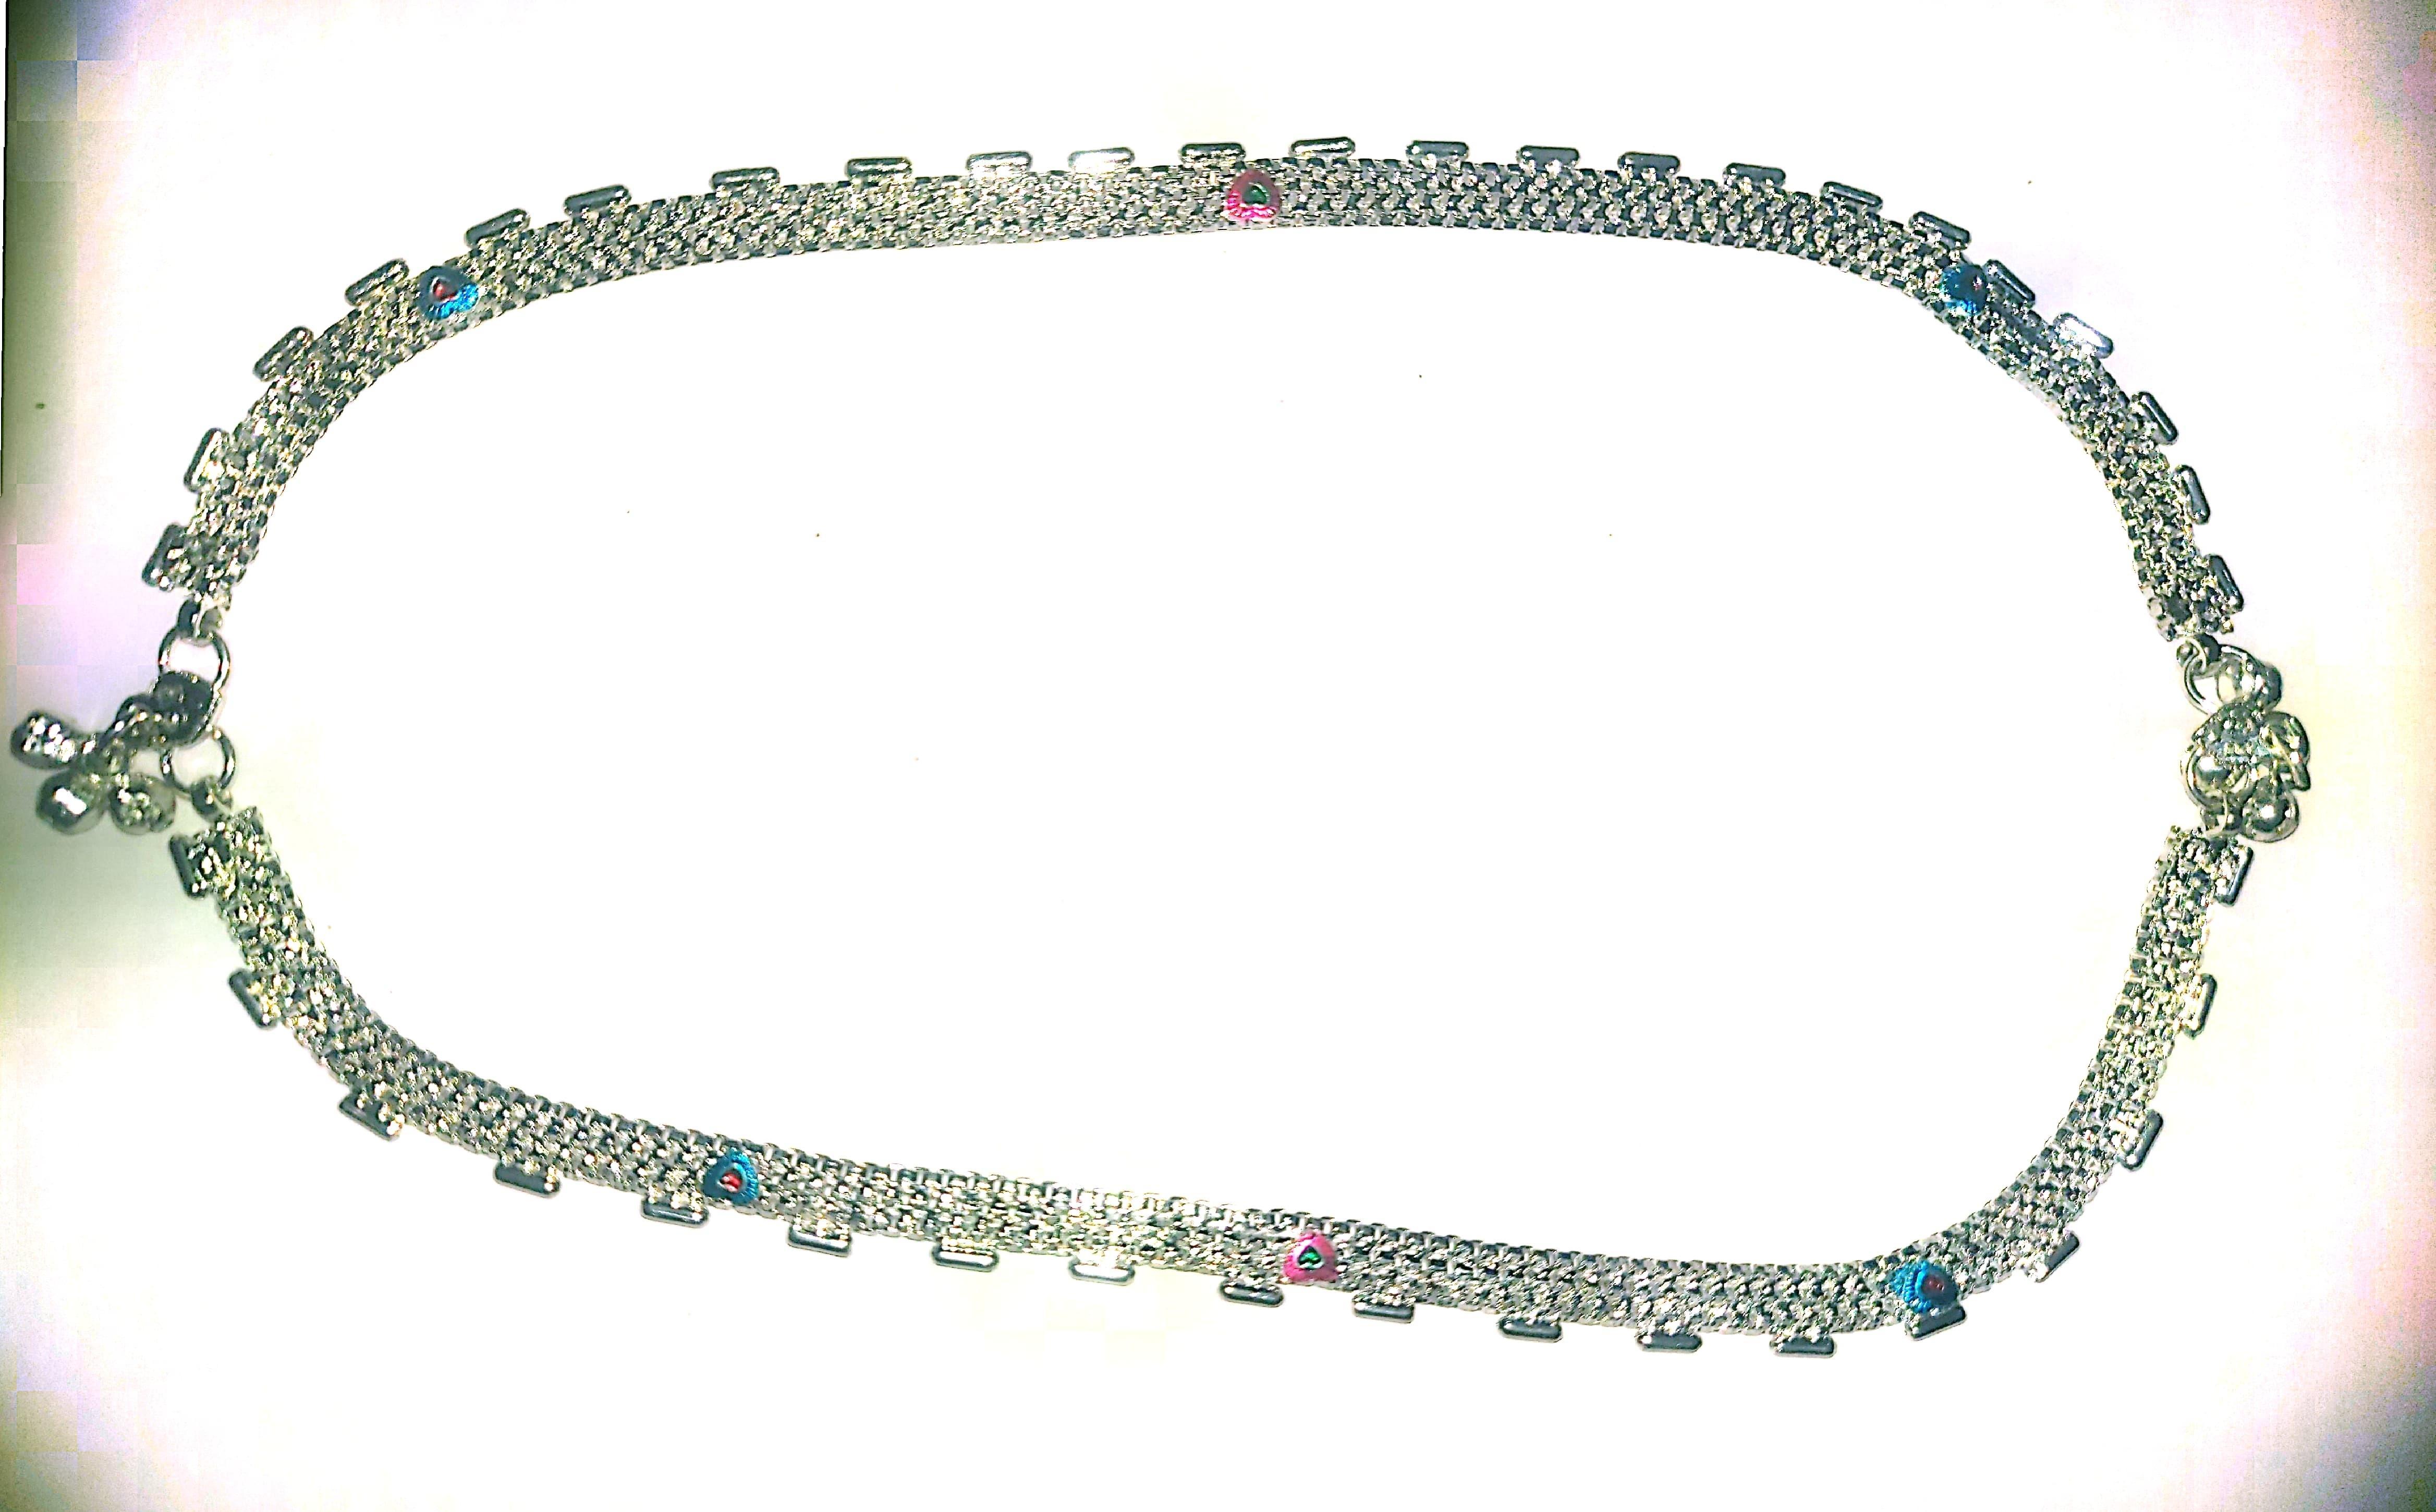
ONLY ONE DIGI E INDOWORLD PRIVATE LIMITED Premium Anklets Tagadi Jewelry (Silver)
Type: Anklets
Brand: ONLY ONE DIGI E INDOWORLD PRIVATE LIMITED
Price: Rs. 209
 Genuine Silver Ethnic Designer Jewellery For Women & Girls. Stylish And Trendy Jewellery From The House Of VIRGO Perfect For All Occasions. Quality - All Our Jewellery Is Export Quality. Anti-Allergic, Rust And Corrosion Resistant. No Lead Or Nickel So It Wont Irritate Your Skin. The Highest Quality Of Silver Further Ensures A Long-Lasting Shine. These Jewellery Set Is Perfect For All Occasions. A Classic Fusion Of Exquisite Craftsmanship And Feminine Elegance.Pair These Intricate Jewellery With Any Outfit To Craft A Precious Look In No Time At All. It Is Produced Under Fine Quality Production, So Wear This Masterpiece Of Latest Fashion And Designing Without Worrying About Anything. VIRGO Jewellery Is A Classic Piece That Never Goes Out Of Style. Our Jewelry Is Designed With Fine Craftsmanship And Dedication To Meet High Expectations.
Features: German Silver Metal Alloy Leg Anklets For Women & Girls ,Women Anklet Jewellery For Girls Stylish Anklet Silver Silver Payal For Women Stylish Designer Work For Women Traditional Payal For Women & Girls,Traditional Indian Anklets For The Fashion-Conscious Woman Traditional Indian Anklets For The Fashion-Conscious Woman Impon Jewellery For Girls Stylish,These rich looking, high quality imitation anklets are made of Skin Friendly German Silver White Metal with 100% Silver Coating.
Included: Silver Jwellery